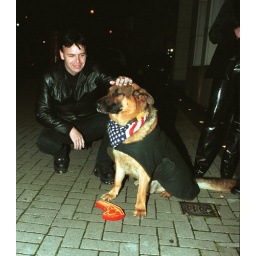
.Gary Newman and oscar the met bar dog outside the metbar in old park lane mafair london